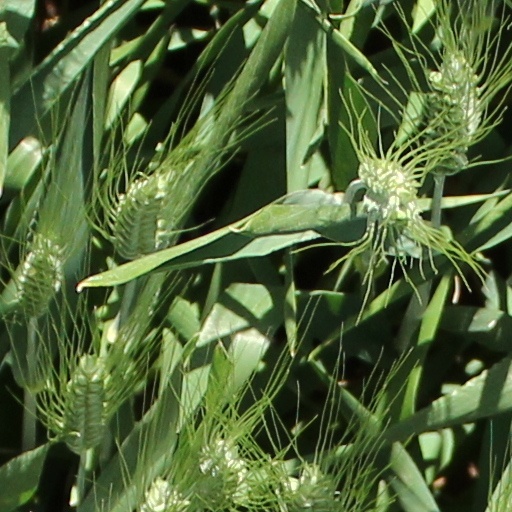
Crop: wheat